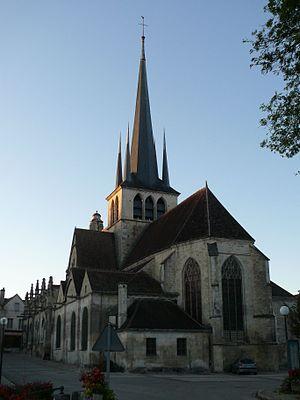
L'église Saint-Pierre-ès-Liens de Ricey-Bas, aux Riceys (Aube, Champagne-Ardenne, France).
L'église Saint-Pierre-ès-Liens est une église située aux Riceys, en France.
Les Riceys est une commune française, située dans le département de l'Aube en région Grand Est. Avec ses 866 ha de vignes, c'est la commune qui possède la plus importante superficie viticole de toute la Champagne.